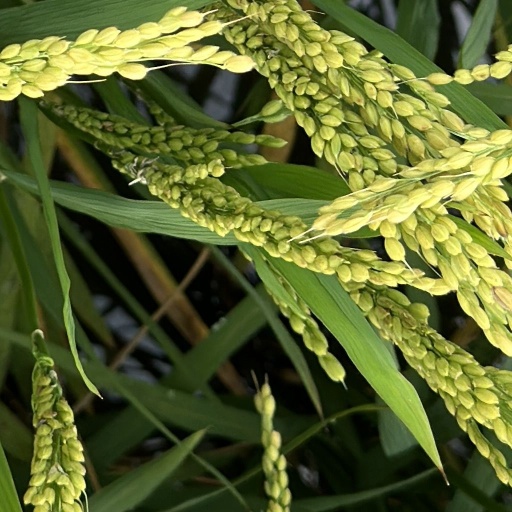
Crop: rice